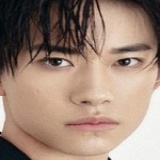
ca sĩ Dịch Dương Thiên Tỉ